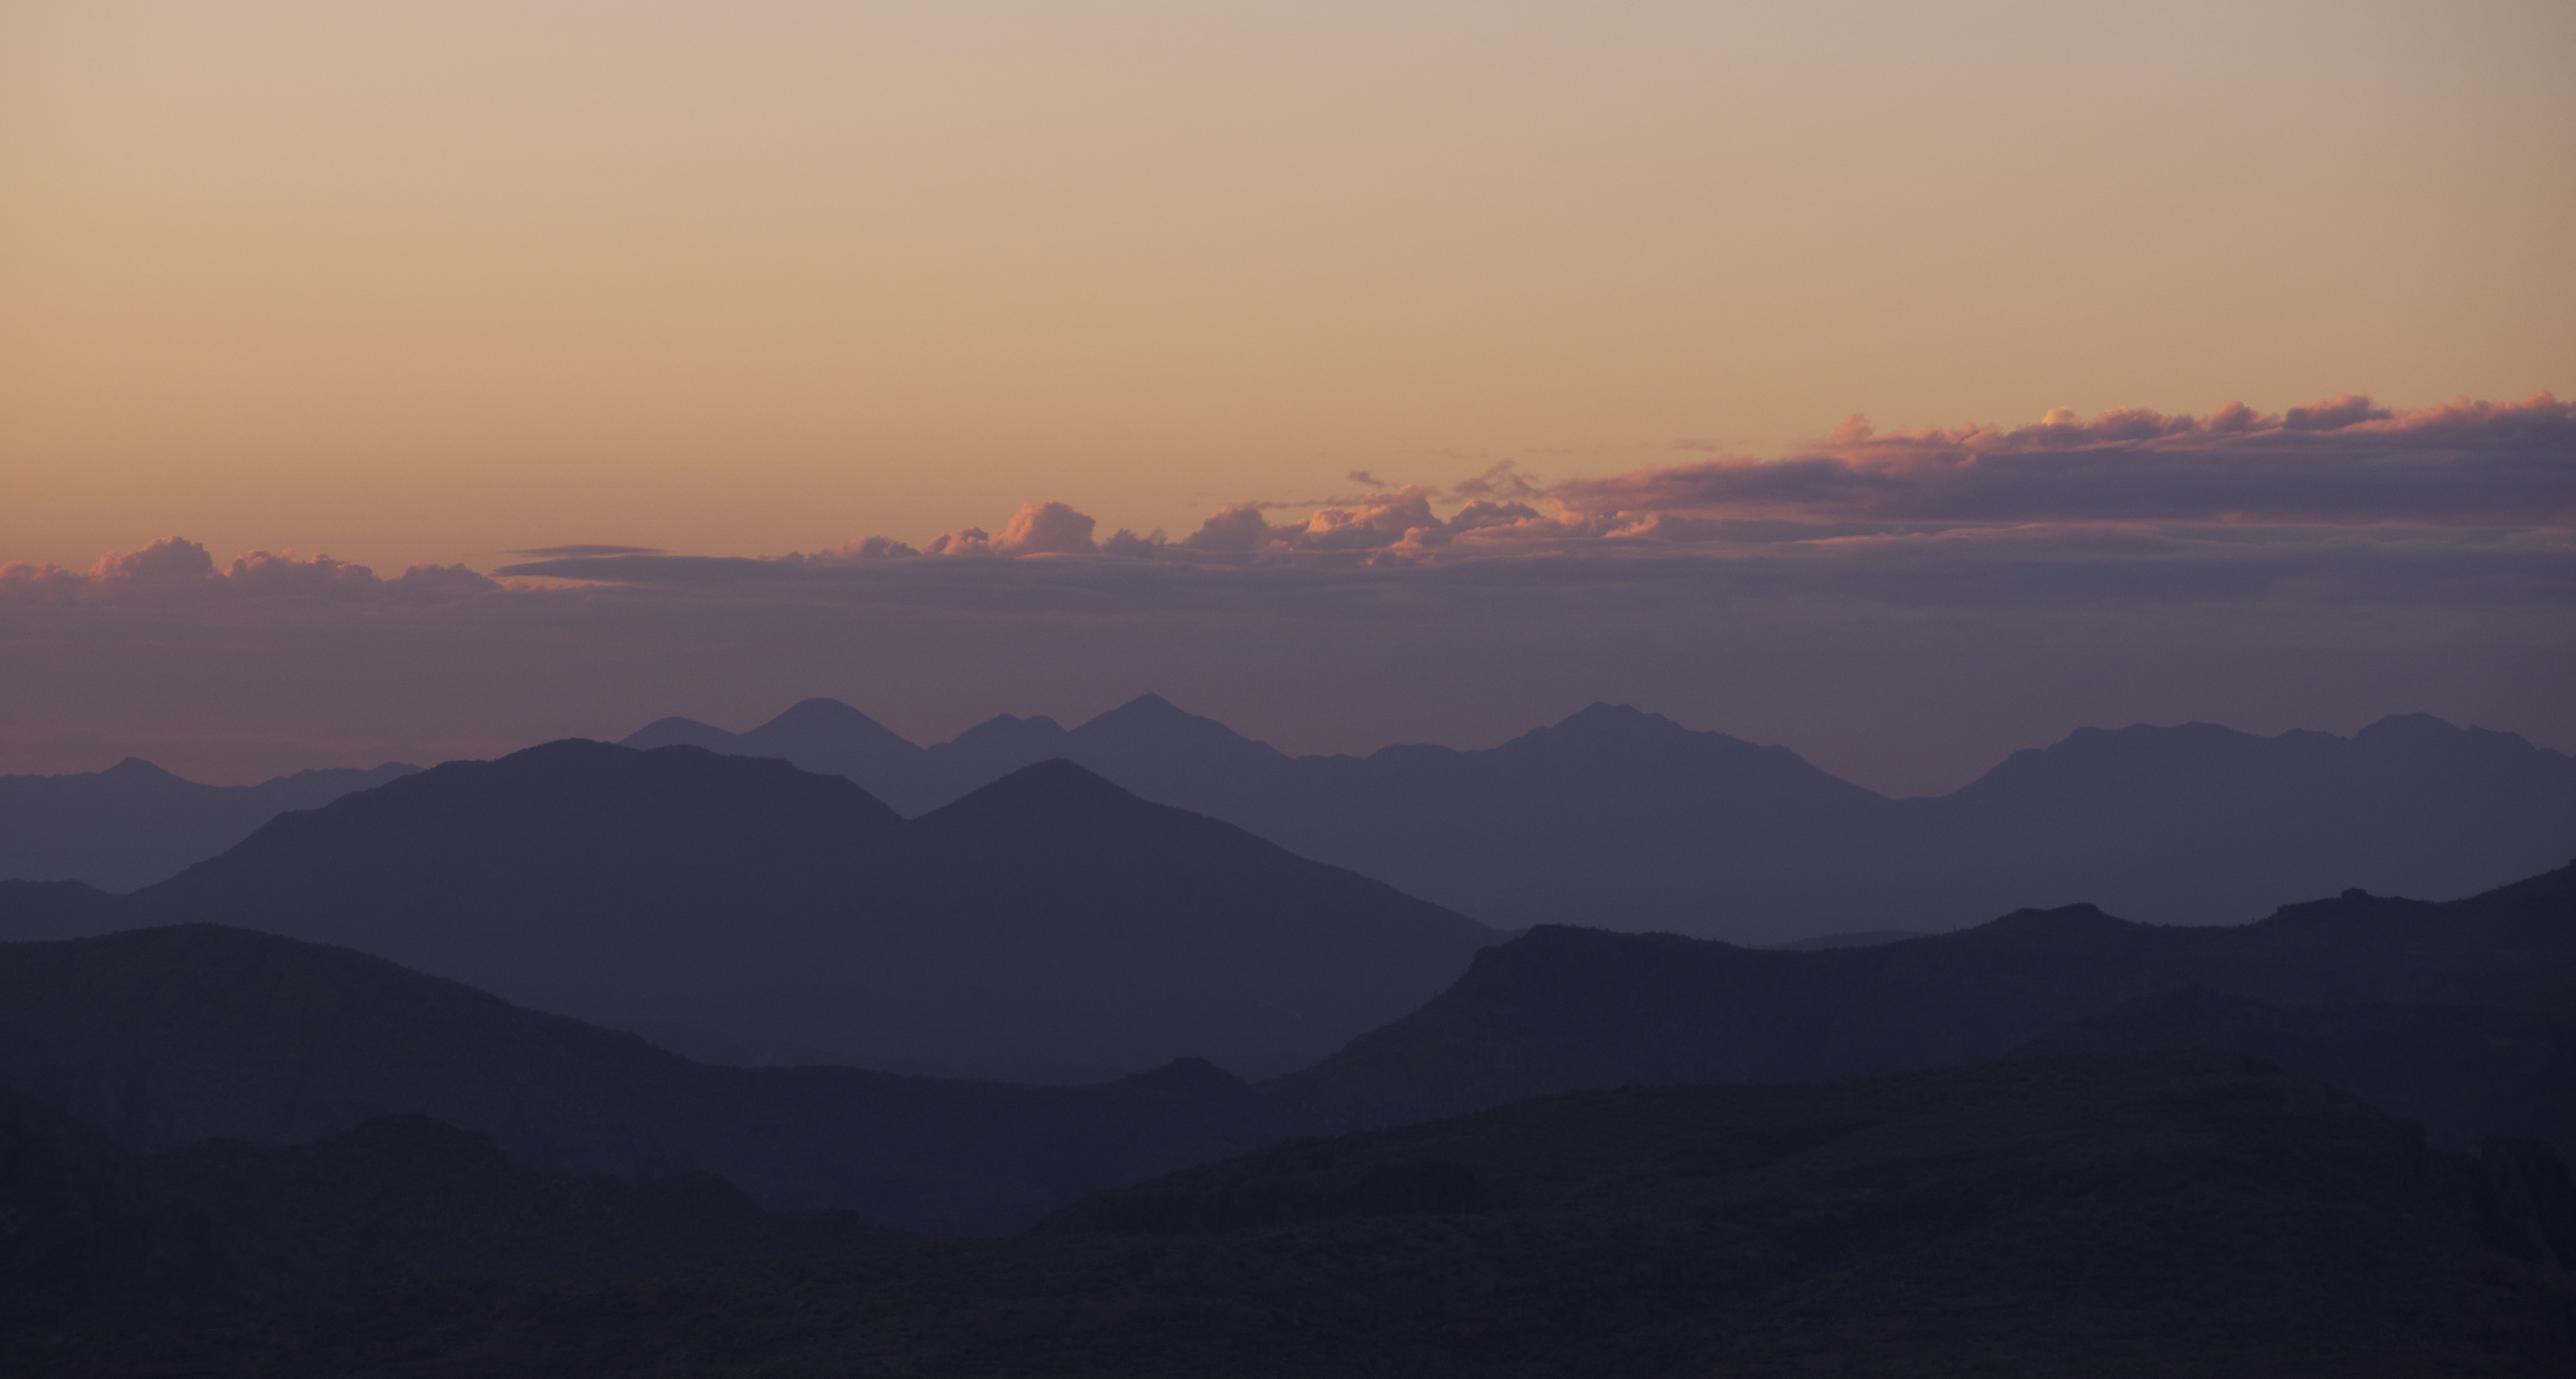
horizon, mountain, sunrise, sunset, mist, morning, hill, dawn, valley, mountain range, dusk, evening, haze, plain, plateau, afterglow, landform, geographical feature, atmospheric phenomenon, mountainous landforms